History of Capri

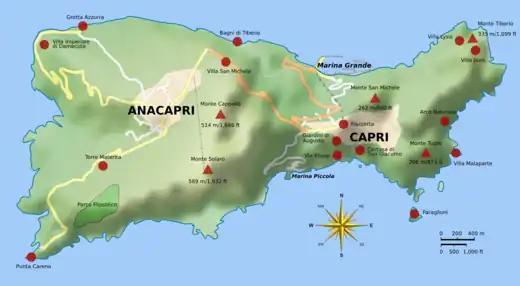
A topographic map of Capri showing the locations of some Tiberian villas

Tiberius spent the last ten years of his life at Capri and built twelve villas there, the best known being the Villa Jovis whose impressive remains are still visible. All these villas can be identified with more or less certainty the best-preserved being on Anacapri consisting of a large number of vaulted substructures and the foundations perhaps of a Pharos (lighthouse). These include the Palazzo a Mare, villa di Gradola which included the Blue Grotto and Villa Damecuta. Ruins of one at Tragara could still be seen in the 19th century. South of the Villa Jovis are remains of a watch tower used to communicate with the mainland.